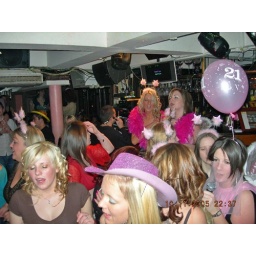
that little person in red in the middle of everything's me